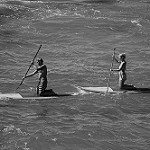
Label: B & W